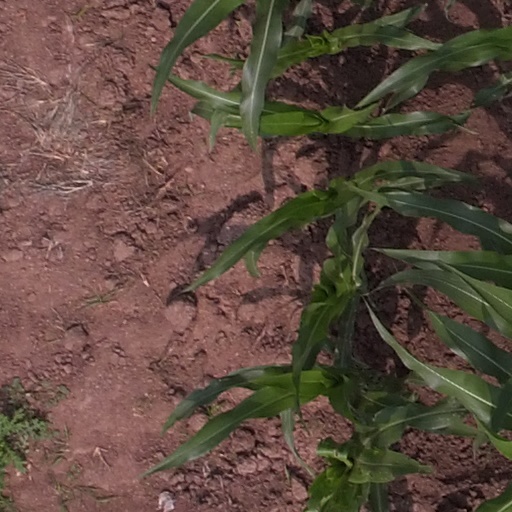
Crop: maize; corn